Microwave oven

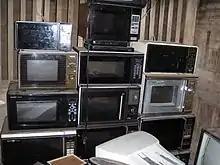
Microwave ovens, several from the 1980s

The invention of the cavity magnetron made possible the production of electromagnetic waves of a small enough wavelength (microwaves). The cavity magnetron was a crucial component in the development of short wavelength radar during World War II. In 1937–1940, a multi-cavity magnetron was built by British physicist Sir John Turton Randall, FRSE and coworkers, for the British and American military radar installations in World War II. A higher-powered microwave generator that worked at shorter wavelengths was needed, and in 1940, at the University of Birmingham in England, Randall and Harry Boot produced a working prototype. They invented a valve that could produce pulses of microwave radio energy at a wavelength of 10 cm, an unprecedented discovery.